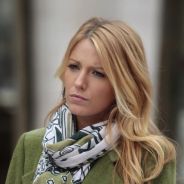
Gender: women